CervicalCheck cancer scandal

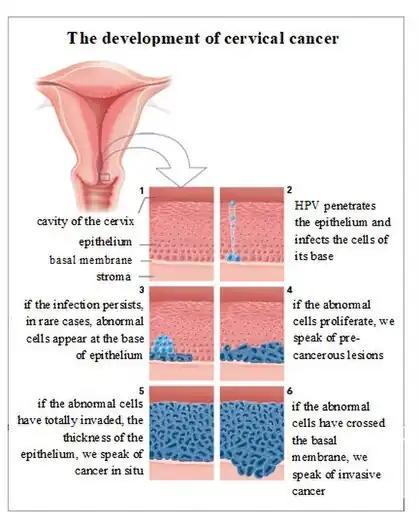
The development of cervical cancer

The CervicalCheck cancer scandal first emerged in 2018 and involved several women in Ireland suing the Health Service Executive (HSE) after they received incorrect smear test results for cervical cancer.